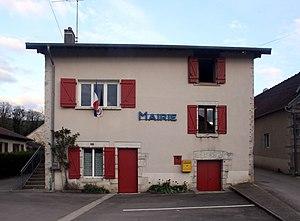
Mairie de Pointvillers (Doubs).
Le Val est une commune nouvelle française située dans le département du Doubs en région Bourgogne-Franche-Comté.